Kamianka, Luhansk Raion, Luhansk Oblast

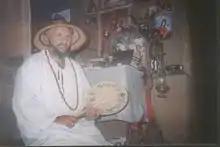
Nikolay Ivanovich Tarasenko (2003) at the home altar on his All Religions Mount in the Catholic white attire put on the hat and holding in his hands a drum of famous Teacher of the Nipponzan Myohoji Order in Eurasia — Junsei Terasawa.

In 1992, at the above coordinates settled famous Ukrainian archaeologist Nikolay Tarasenko, who laid there basement for All World's Religions Temple. Now, on this basement grew Orthodox All Saints Temple.